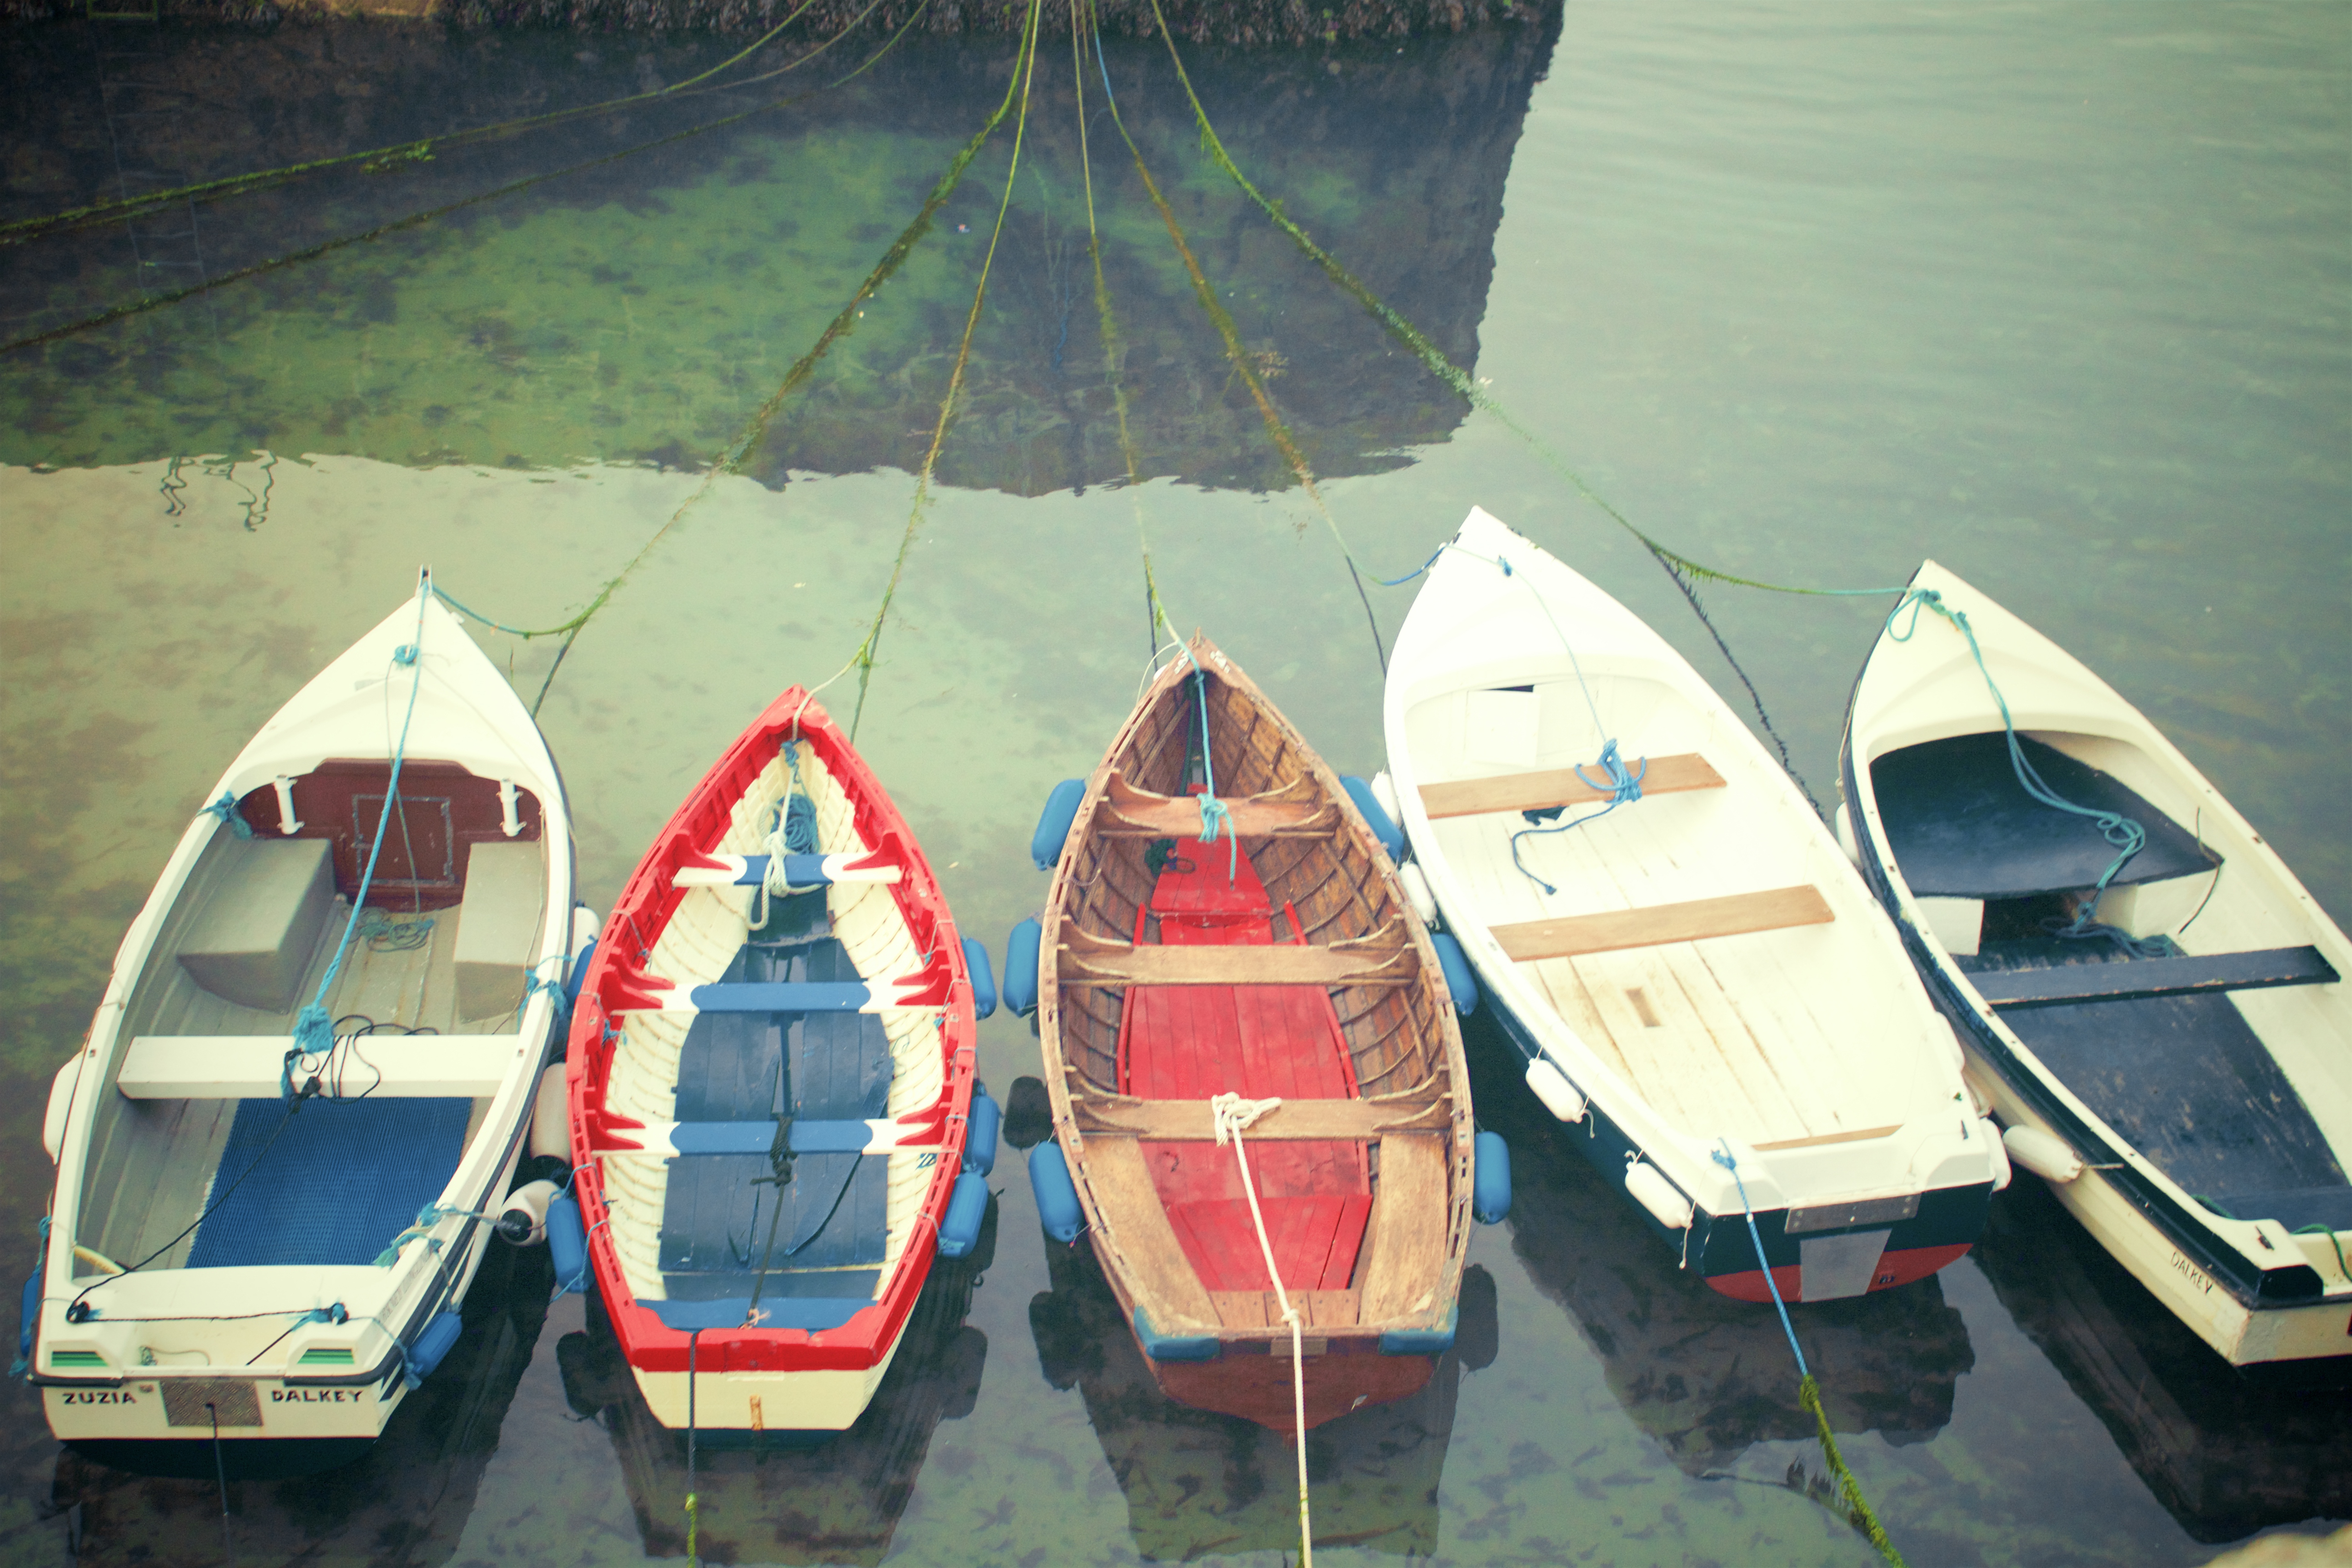
water transportation, skiff, vehicle, boat, dinghy, watercraft, boats and boating equipment and supplies, sailing, sail, watercraft rowing, recreation, boating